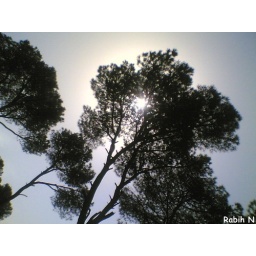
Sun After the pine trees in "Roumieh" - (Lebanon)